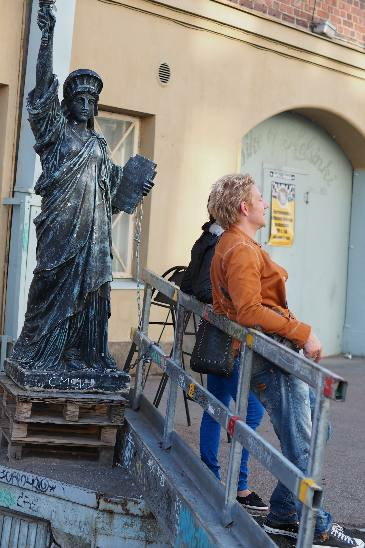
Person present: Yes